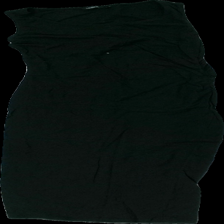
View: front
Type: Dress
Category: Ladies
Brand: Lindex
Colors: Black
Material: 100% cotton
Cut: Regular, C-collar
Size: S
Season: All
Price range: <50
Recommended usage: Export
Comment: crooked seam